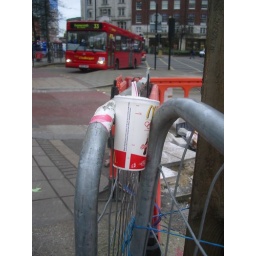
McDonalds cup stuck in a fence